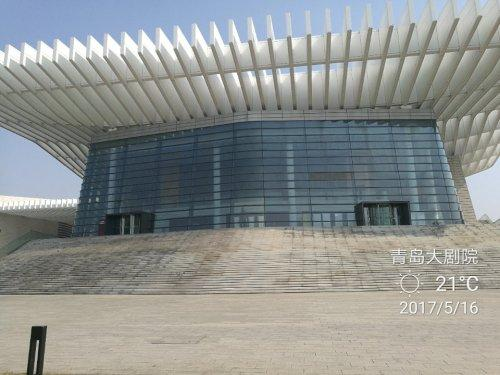
地标名称：青岛大剧院
所在城市：青岛市·崂山区